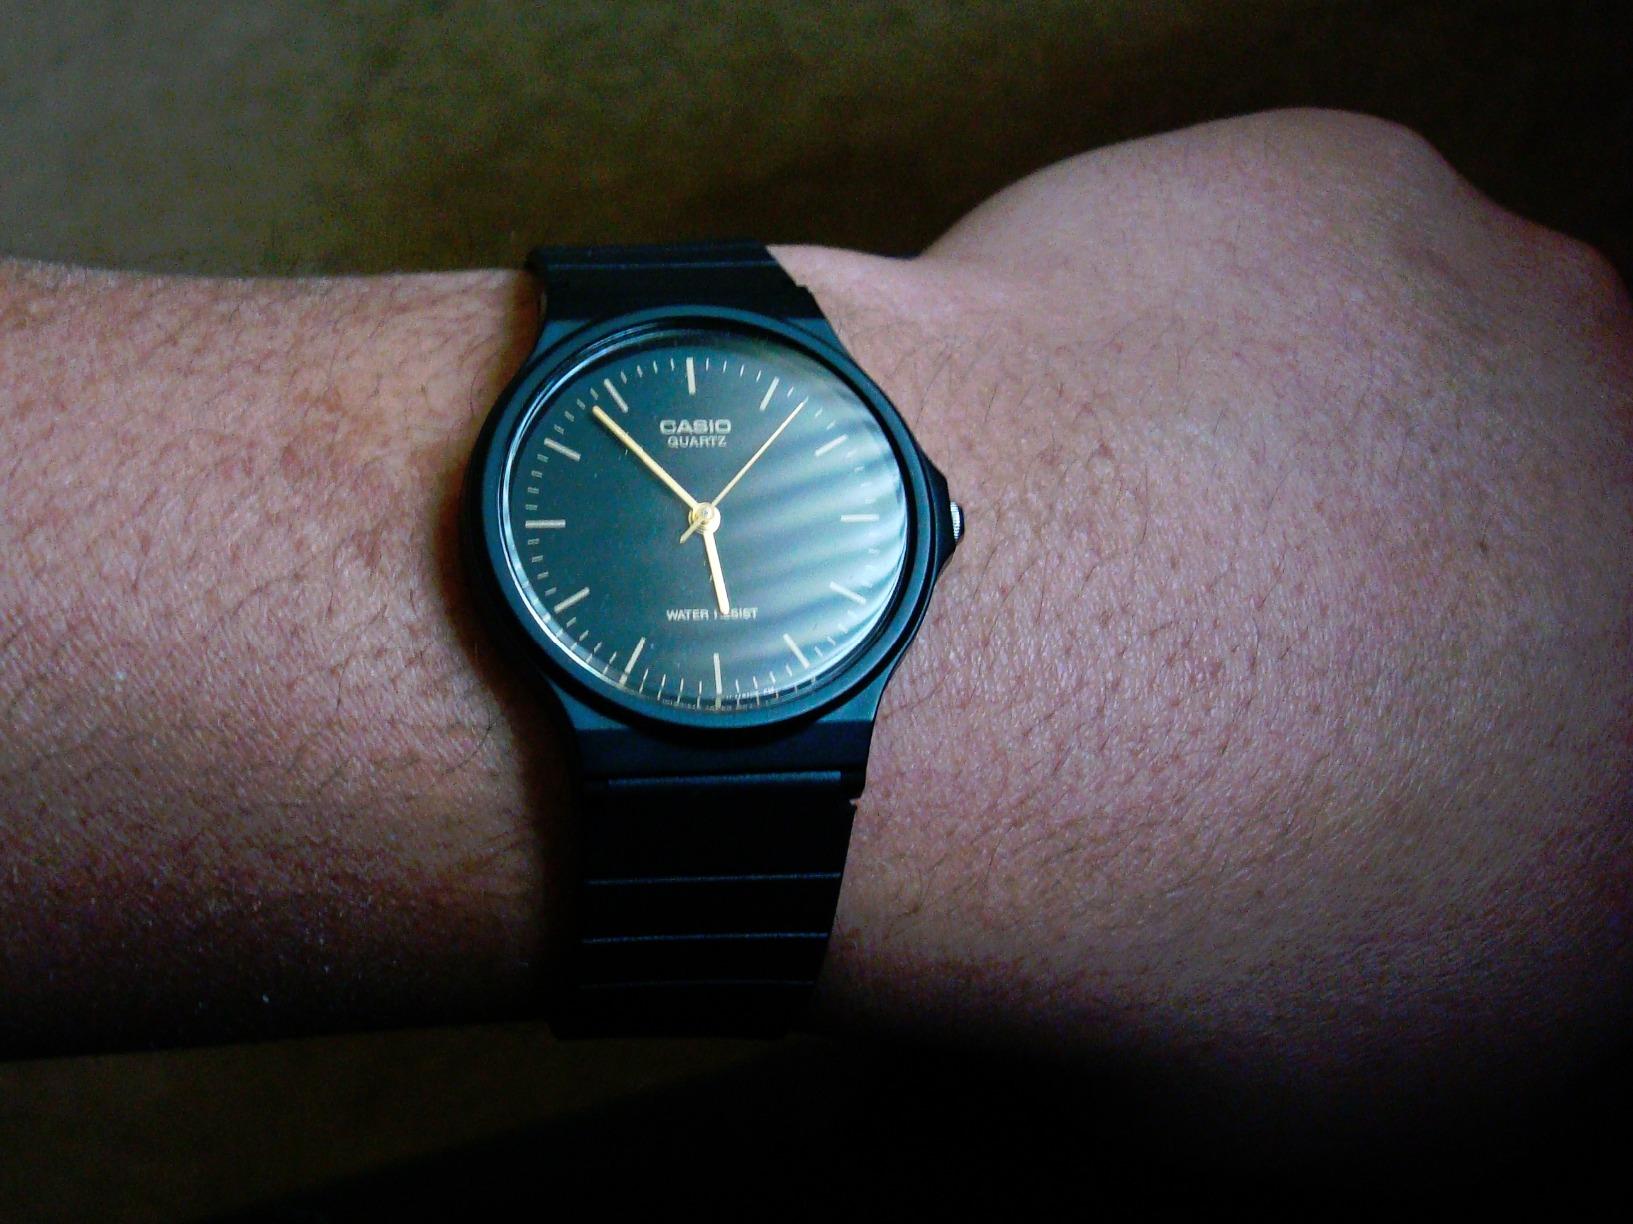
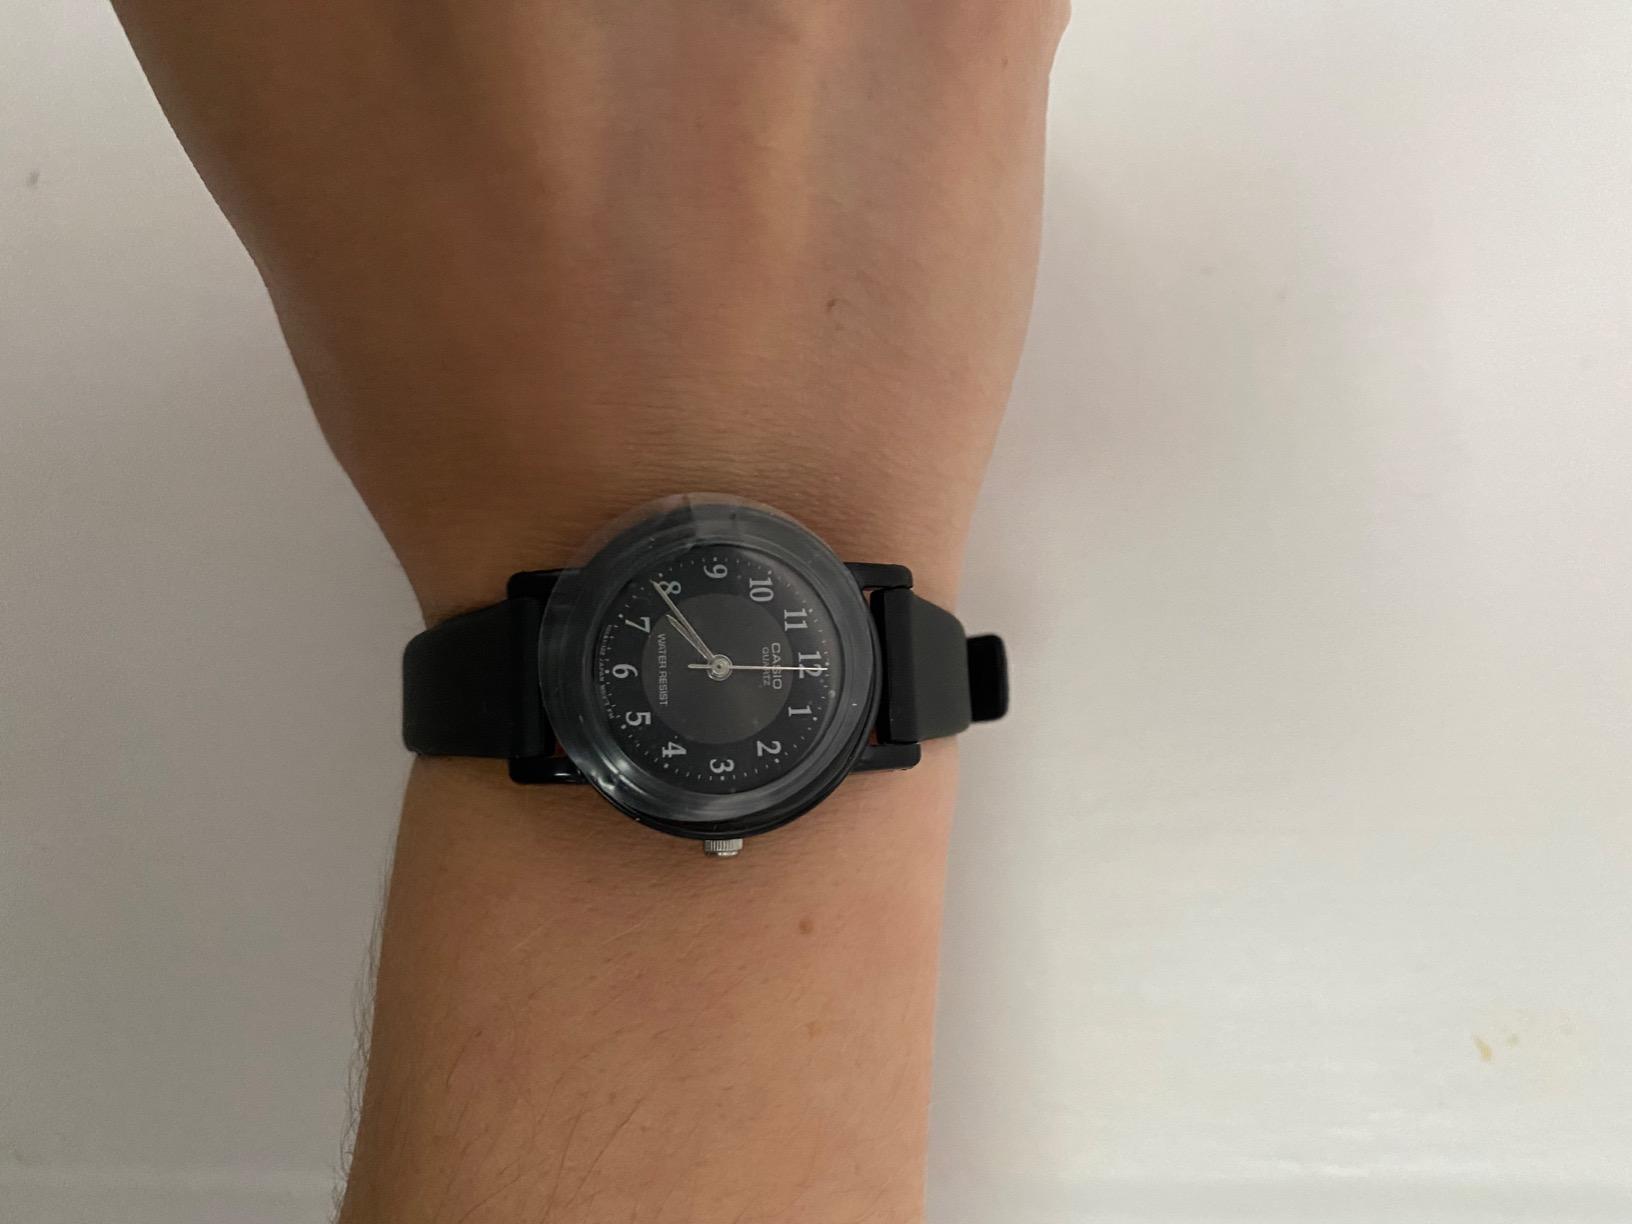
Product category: accessories_watch
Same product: no